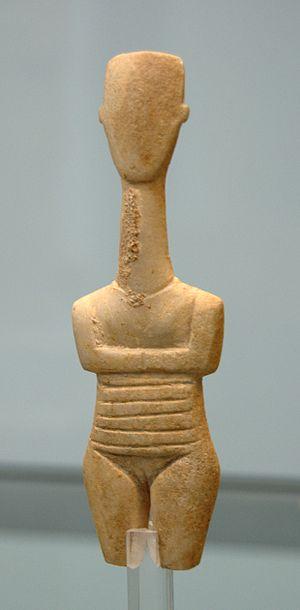
Femme enceinte